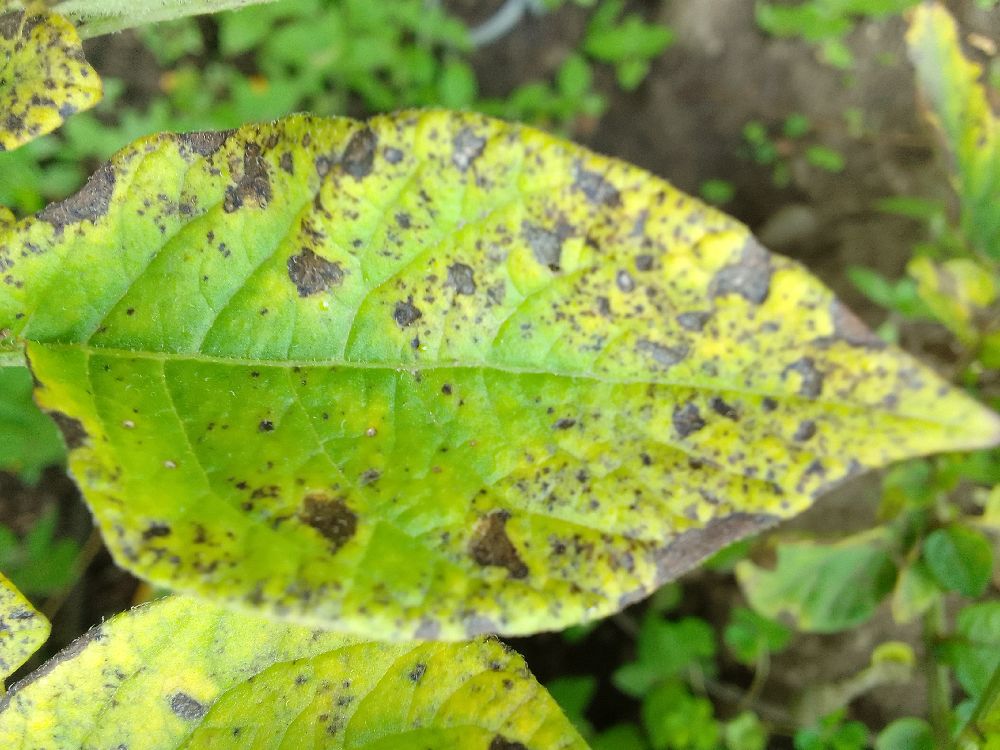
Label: Early blight